Florida–Georgia football rivalry

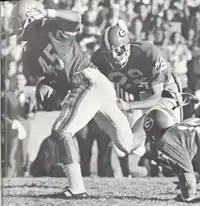
Carlos Alvarez

The seventh-ranked 1966 Florida Gators entered the game with a 7–0 record and the opportunity to clinch a share of their first-ever SEC title. The Gators' senior quarterback, Steve Spurrier, had just locked up the Heisman trophy the previous week with a stellar performance versus the Auburn Tigers. The Florida–Georgia game turned out very differently, however, as the Bulldogs defense dominated the game, and Spurrier threw three interceptions in the 27–10 Georgia victory. All-American defensive tackle Bill Stanfill would later reference Spurrier in recounting his experiences growing up on a farm in southwest Georgia before the advent of weightlifting: "Holding pigs for my dad to castrate was quite a challenge. I can't say that helped prepare me for football, but it sure did remind me an awful lot of sacking Steve Spurrier."